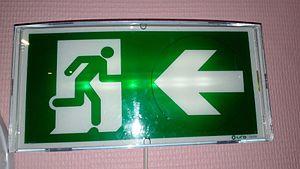
Un BAES d'évacuation (Bloc Autonome d'Éclairage de Sécurité) URA modèle URALIFE 118 218. Ce BAES utilise des diodes electro-luminescentes (DEL) au lieu d'une ampoule à filament. On remarquera que la flèche peut être orientée (ici vers la gauche) mais aussi le témoin lumineux (dispositif SATI). Le témoin lumineux (dispositif SATI) correspond à un dispositif d'auto-test intégré au BAES. La plupart des BAES tendent à être remplacés par un BAES avec un dispositif SATI. Les codes d'erreur sont les suivants
Les blocs autonomes d'éclairage de sécurité, parfois appelés « Blocs de secours », sont des sources lumineuses d'évacuation destinées à éclairer et montrer l'emplacement des sorties dans différents types d'établissement lors d'évacuation d'urgence ou de défaillance de l'éclairage principal d'un bâtiment. Ils permettent de respecter la législation et les règles d'usages pour les locaux accueillant le public.